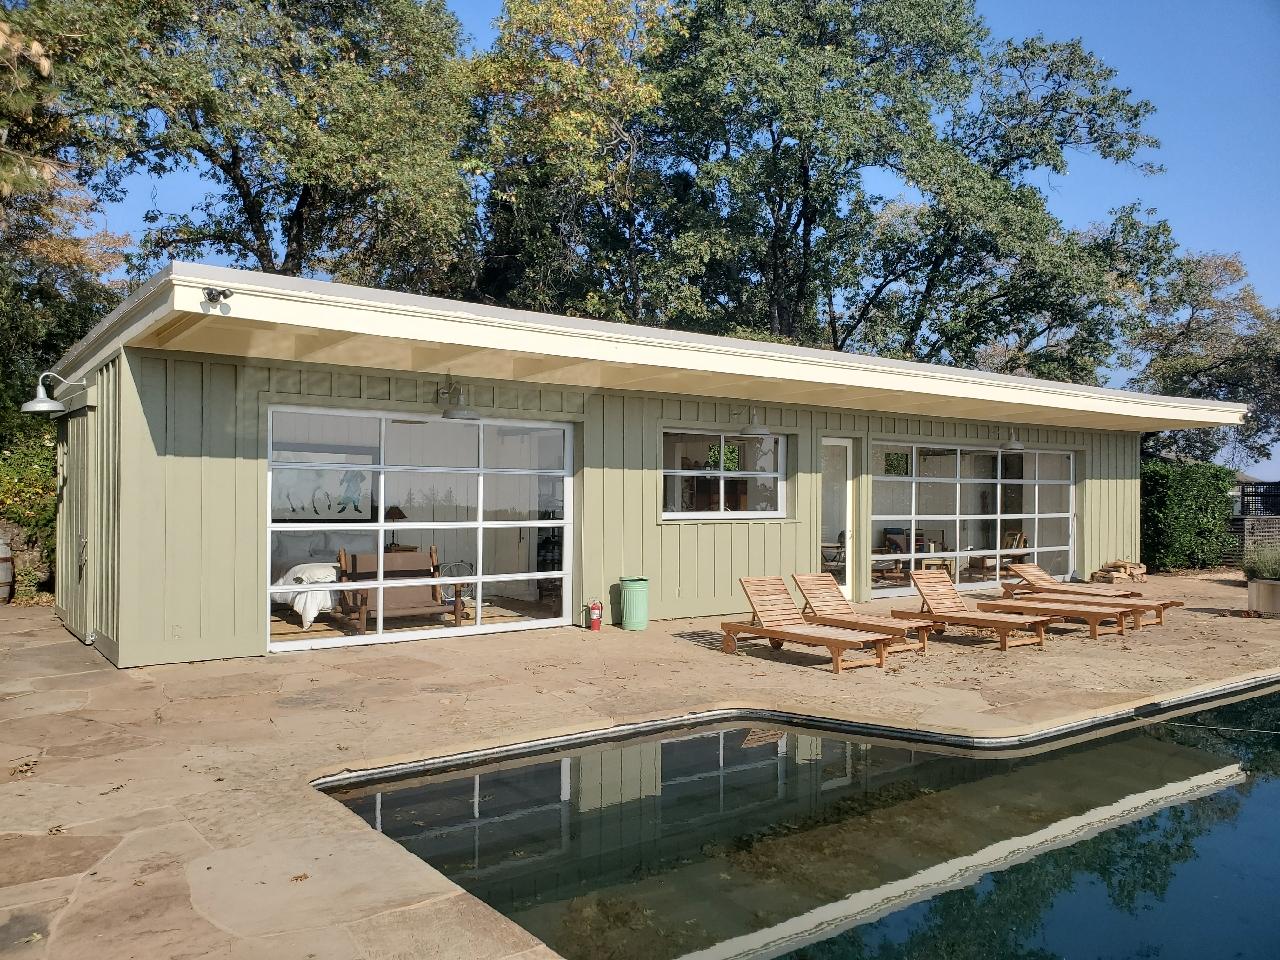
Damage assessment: no_damage